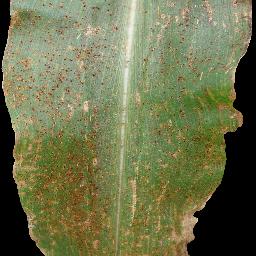
Label: Corn_(Maize)___Common_Rust